Just Maath Maathalli

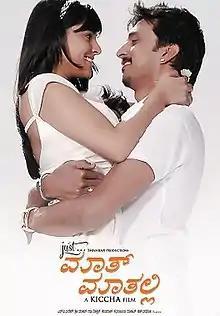

Just Maath Maathalli (English translation: "Just your chatter") is a 2010 Indian Kannada romance film written and directed by Sudeep starring himself, Ramya and Rajesh Nataranga in the lead roles. The film follows Siddharth's search for Tanu to confess his love for her.